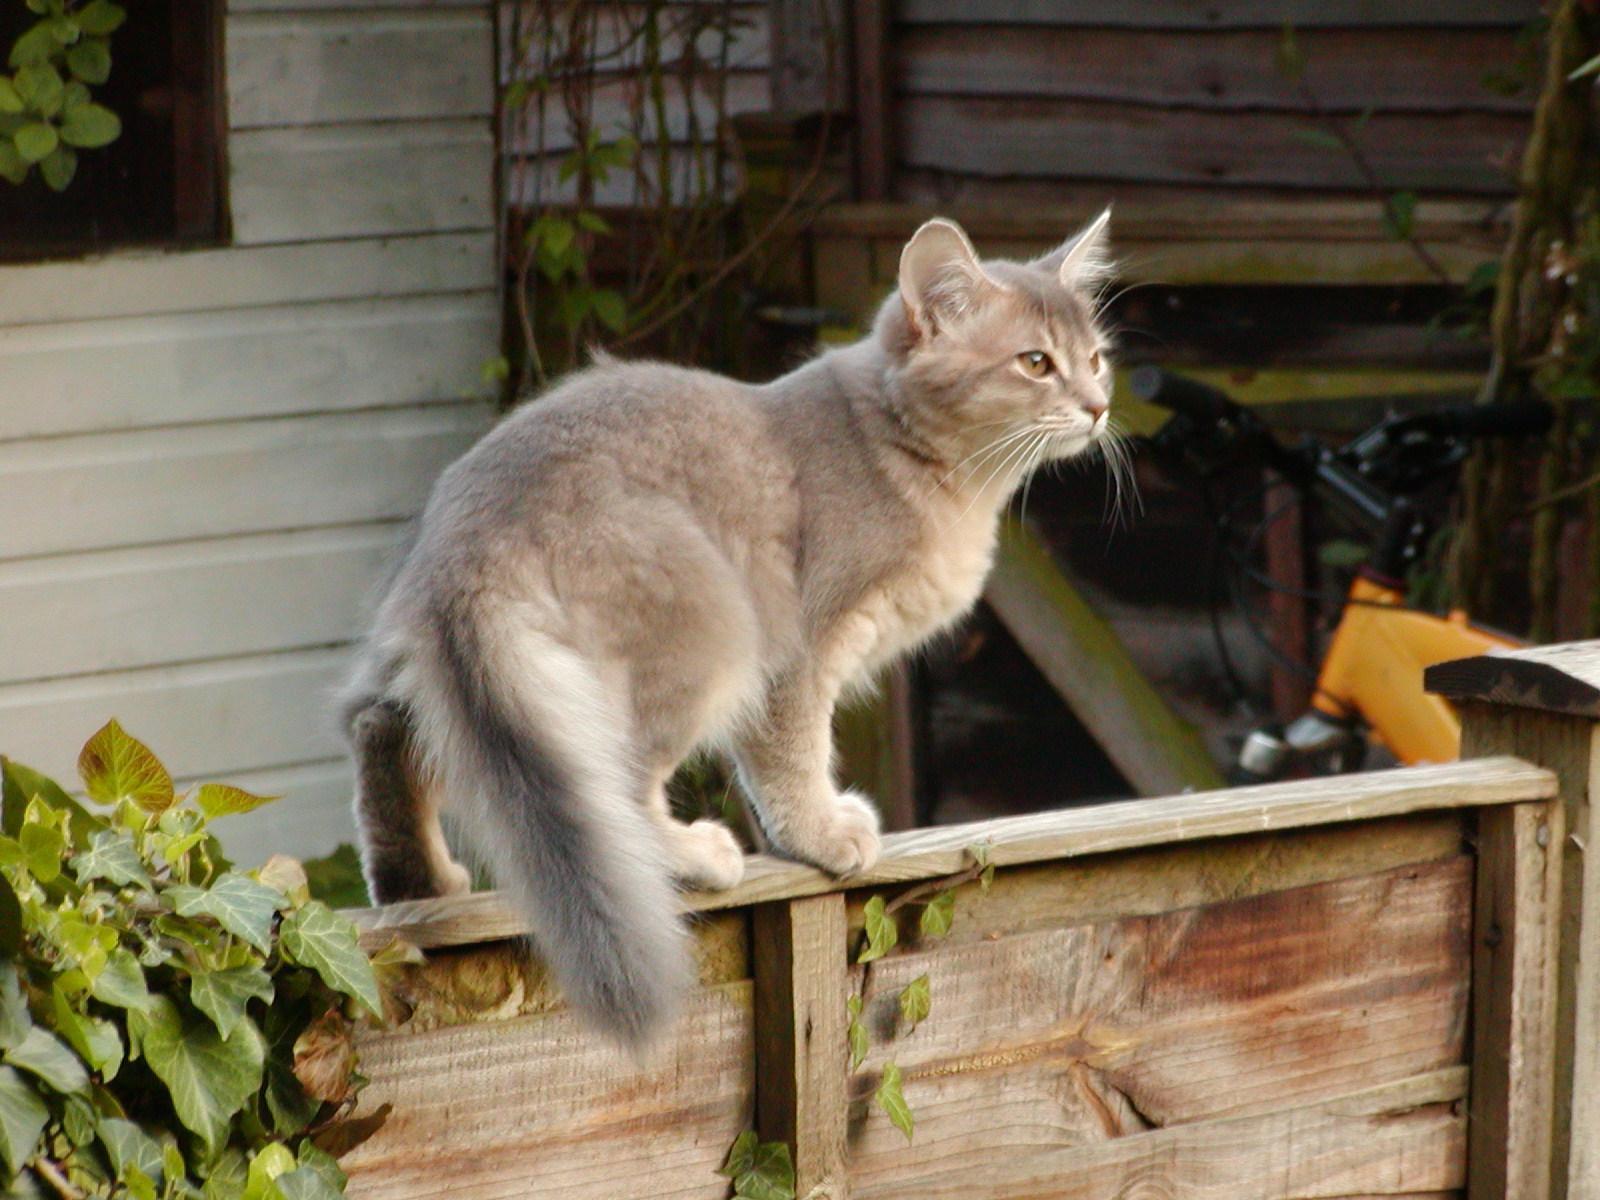
Abyssinian